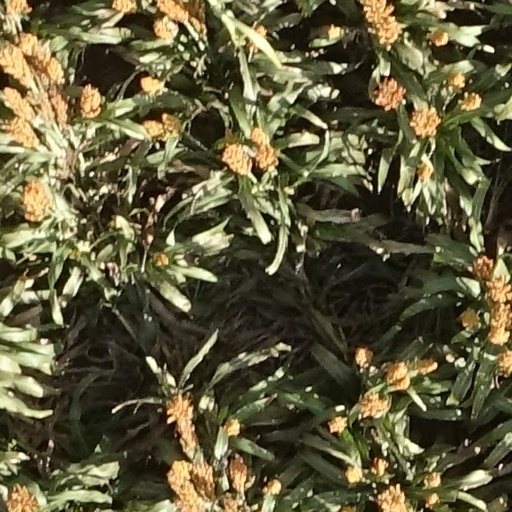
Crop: sorghum